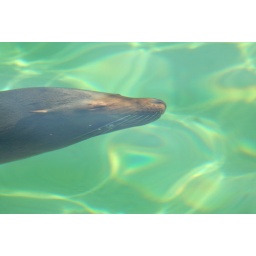
An action image of an adult sea lion swimming under emerald colored clear water.